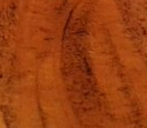
Surface type: ground